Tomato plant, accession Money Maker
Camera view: vertical (180 deg); turntable rotation: 270 degrees
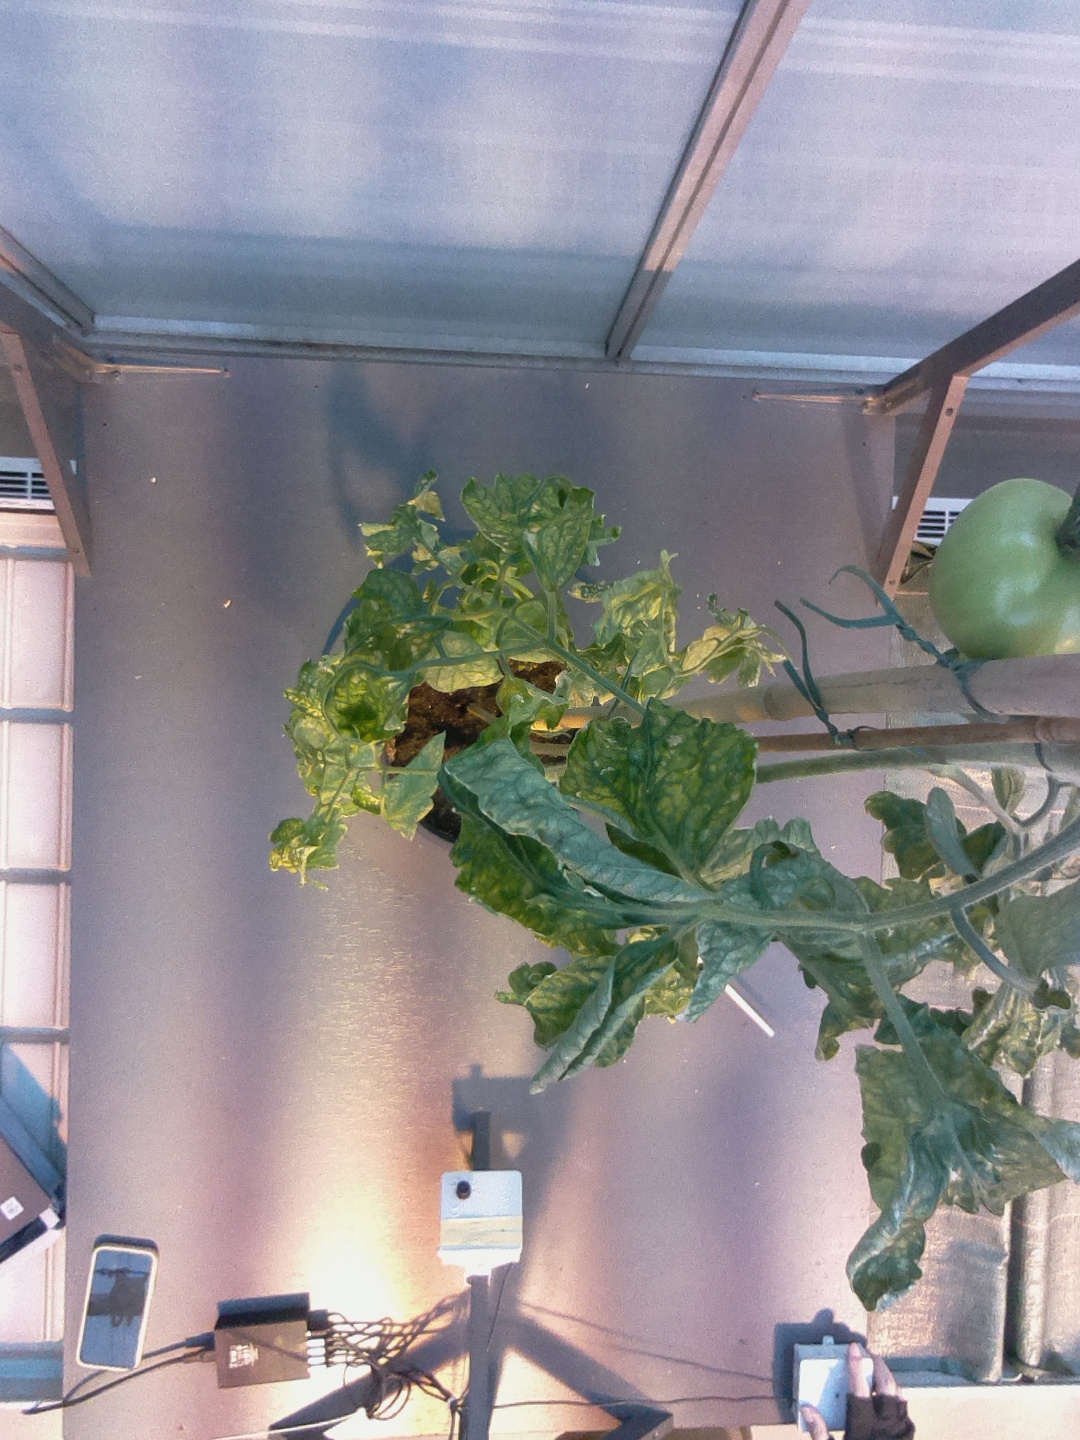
BBCH growth stage 79: 90% -100% of final fruit size